Pierre Loutrel

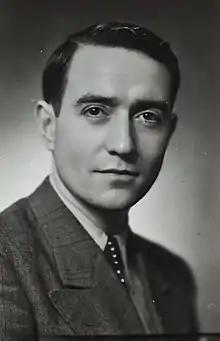

Pierre Loutrel (5 March 1916, Château-du-Loir, Sarthe – 11 November 1946), better known by his nickname of "Pierrot le fou" (Crazy Pete) was France's first "public enemy number one" and one of the leaders of the "Gang des tractions".